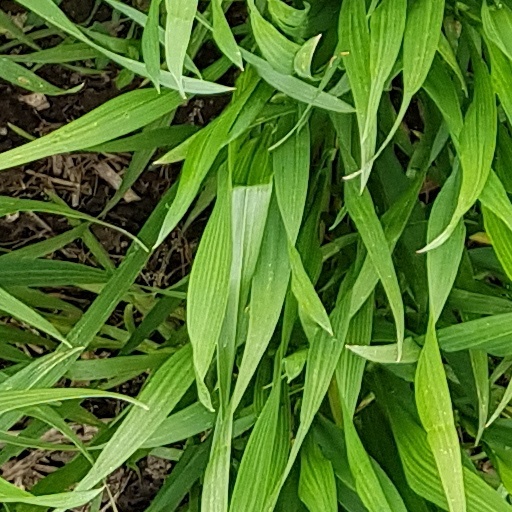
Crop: wheat